Lamu

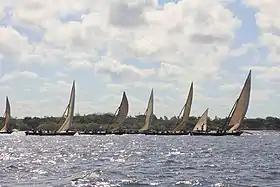
Dhows competition during the Lamu cultural festival 2012

Since the island has no motorised vehicles, transportation and other heavy work is done with the help of donkeys. There are some 3000 donkeys on the island. Dr. Elisabeth Svendsen of The Donkey Sanctuary in England first visited Lamu in 1985. Worried by the conditions for the donkeys, the Sanctuary was opened in 1987. The Sanctuary provides treatment to all donkeys free of charge.